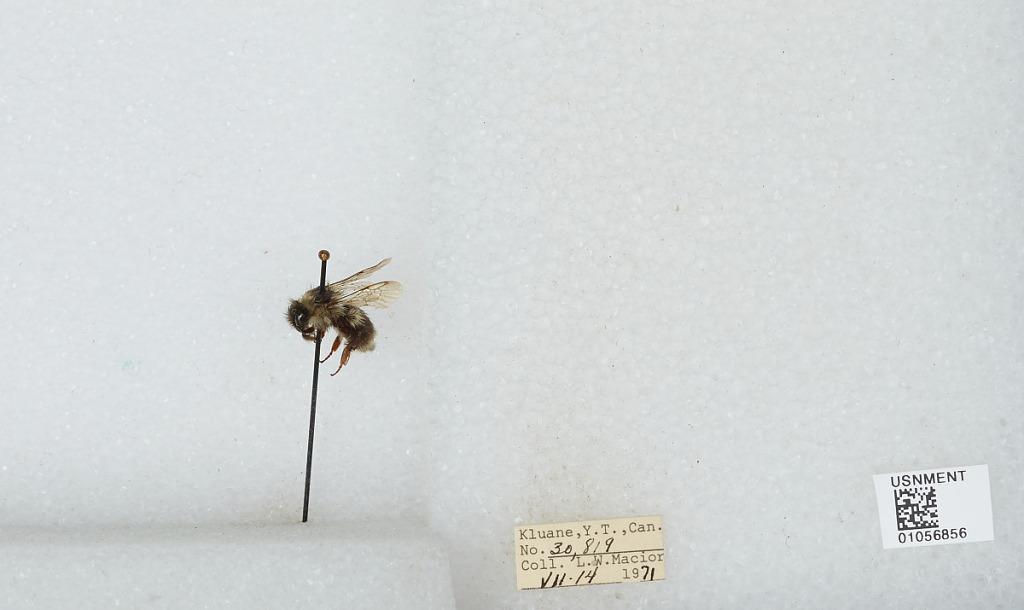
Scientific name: Bombus bifarius nearcticus
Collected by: L. Macior
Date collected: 1971-7-14
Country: Canada
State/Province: Yukon Territory
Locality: Kluane
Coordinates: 60.75, -139.5